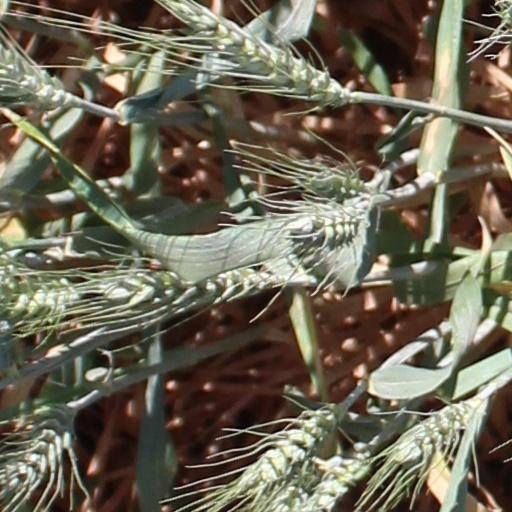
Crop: wheat